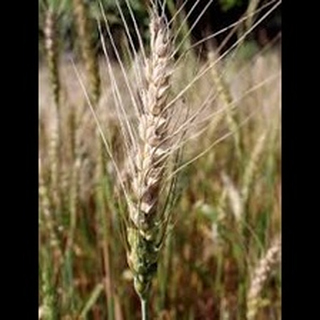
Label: wheat_blast